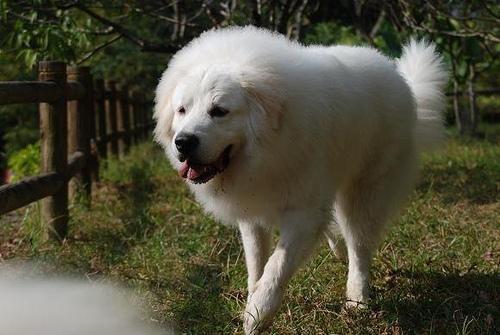
great pyrenees